Cristian Soleanu

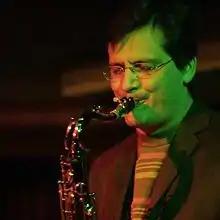

1985 - "George Enescu" High school of music, class of clarinet, teacher Adriana Winkler. 2002-2005 - Music Diploma from National University of Music Bucharest.